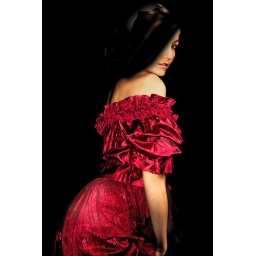
Woman in a red dress